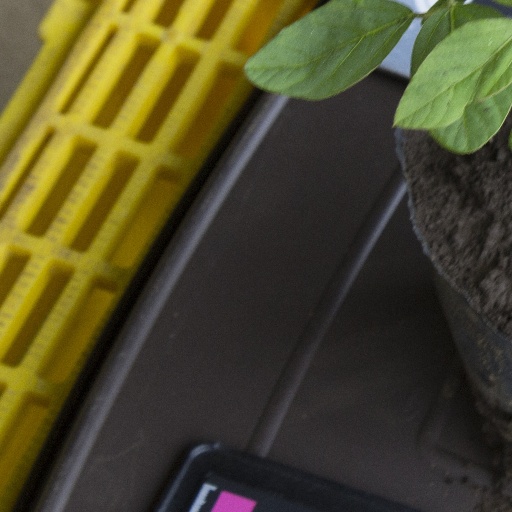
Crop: soybean